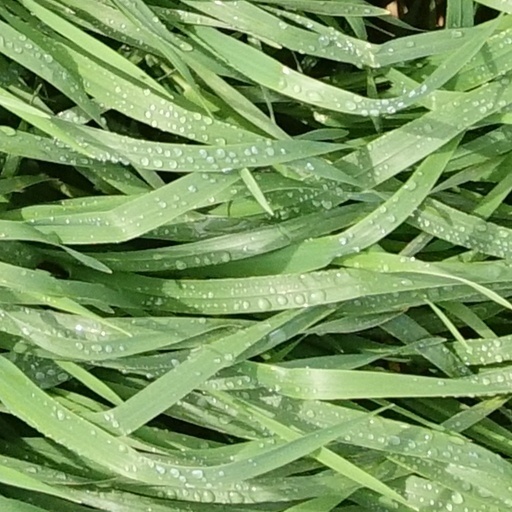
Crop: wheat